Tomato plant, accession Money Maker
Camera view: tilt-top (135 deg); turntable rotation: 30 degrees
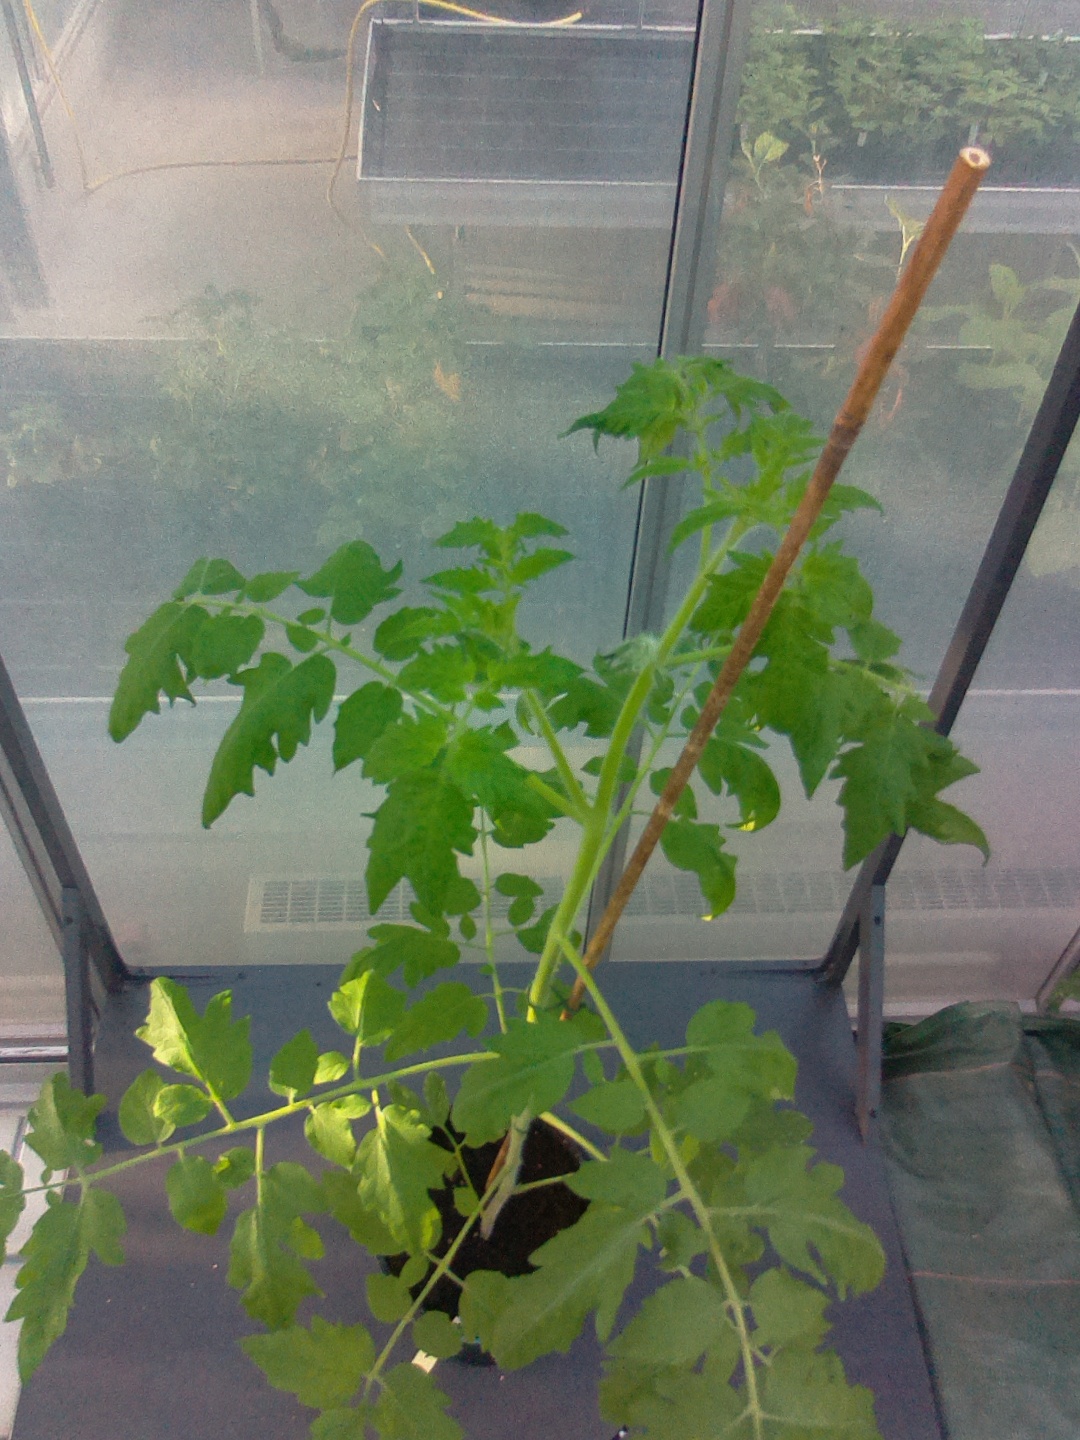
BBCH growth stage 22: 20%-30% Side shoots formed